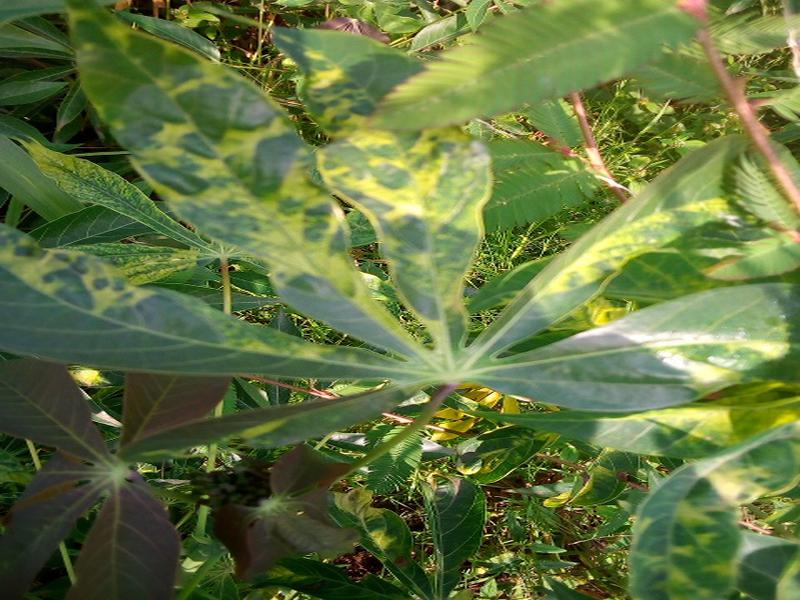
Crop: cassava
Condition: mosaic_disease